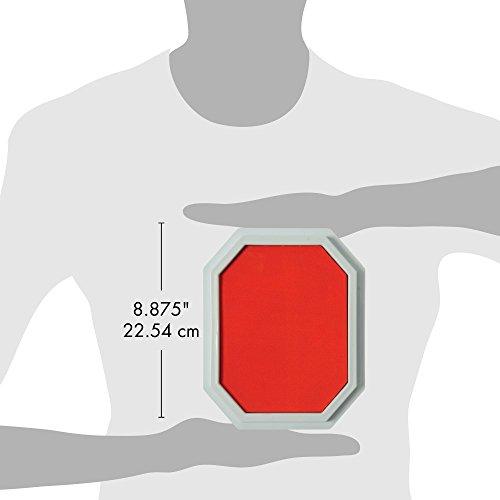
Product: Constructive Playthings Orange Colored Ink Large Washable Stamp Pad Kid Set for Rubber Stamps
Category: Toys & Games | Arts & Crafts | Printing & Stamping
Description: CONVENIENT: Stamp pads are stack-able for easy storage, long lasting colors are applicable on paper, wood, and fabric.
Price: $9.27
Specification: Product Dimensions:         9 x 7.2 x 0.5 inches    |Shipping Weight: 4 ounces (View shipping rates and policies)|ASIN: B00MPC2TRS|Item model number: 2104|    #17590    in Scrapbooking & Stamping Supplies    |    #81    in Kids' Printing & Stamping Supplies